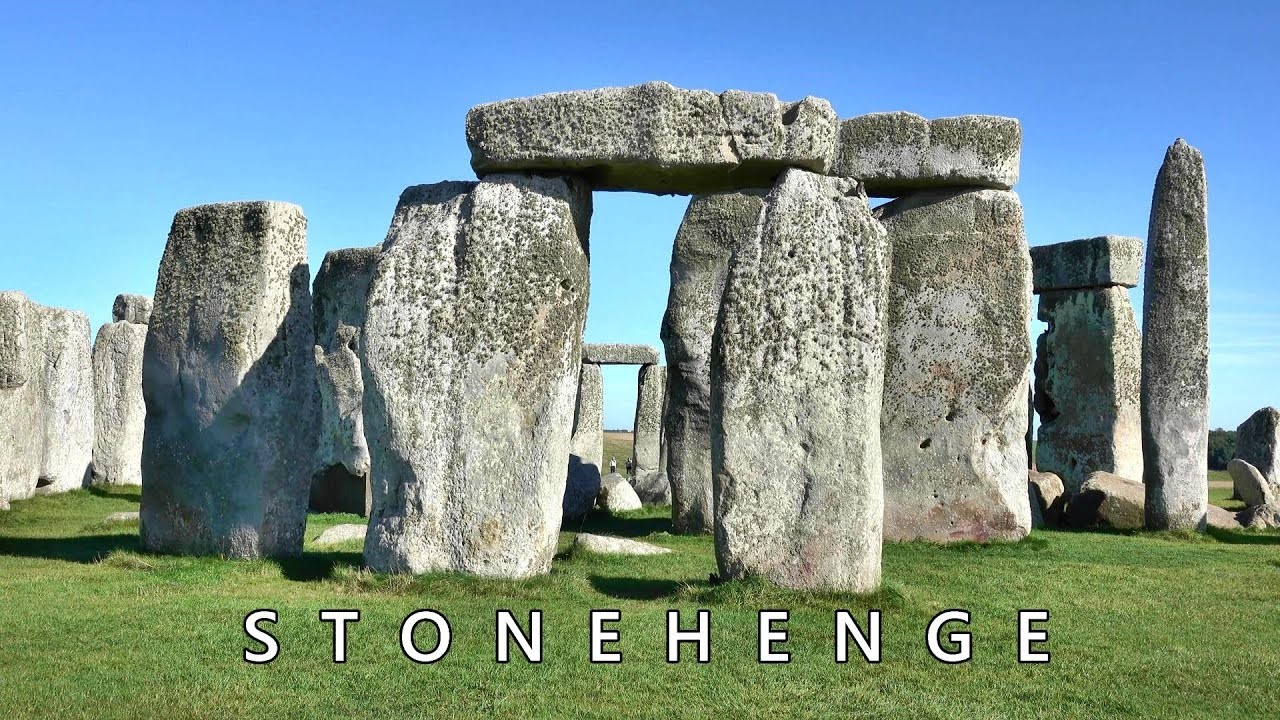
Landmark: Stonehenge